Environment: real
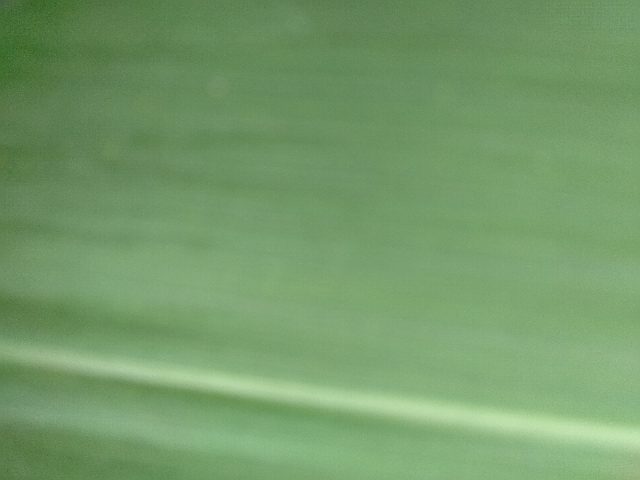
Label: healthy